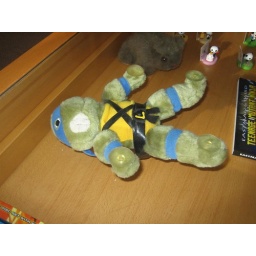
Ninja turtle in coffee table